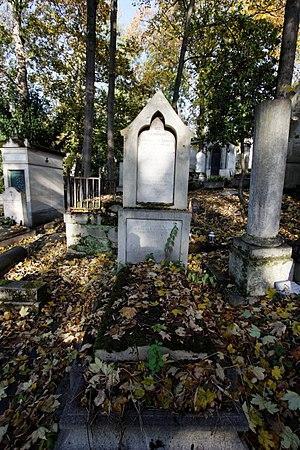
Sépulture de Louis-Sébastien Lebrun (1764-1829), ténor et compositeur
Louis-Sébastien Lebrun, est un chanteur d'opéra et compositeur français.